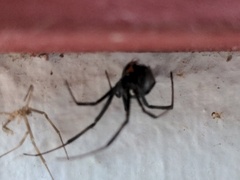
Species: Lactrodectus_hesperus